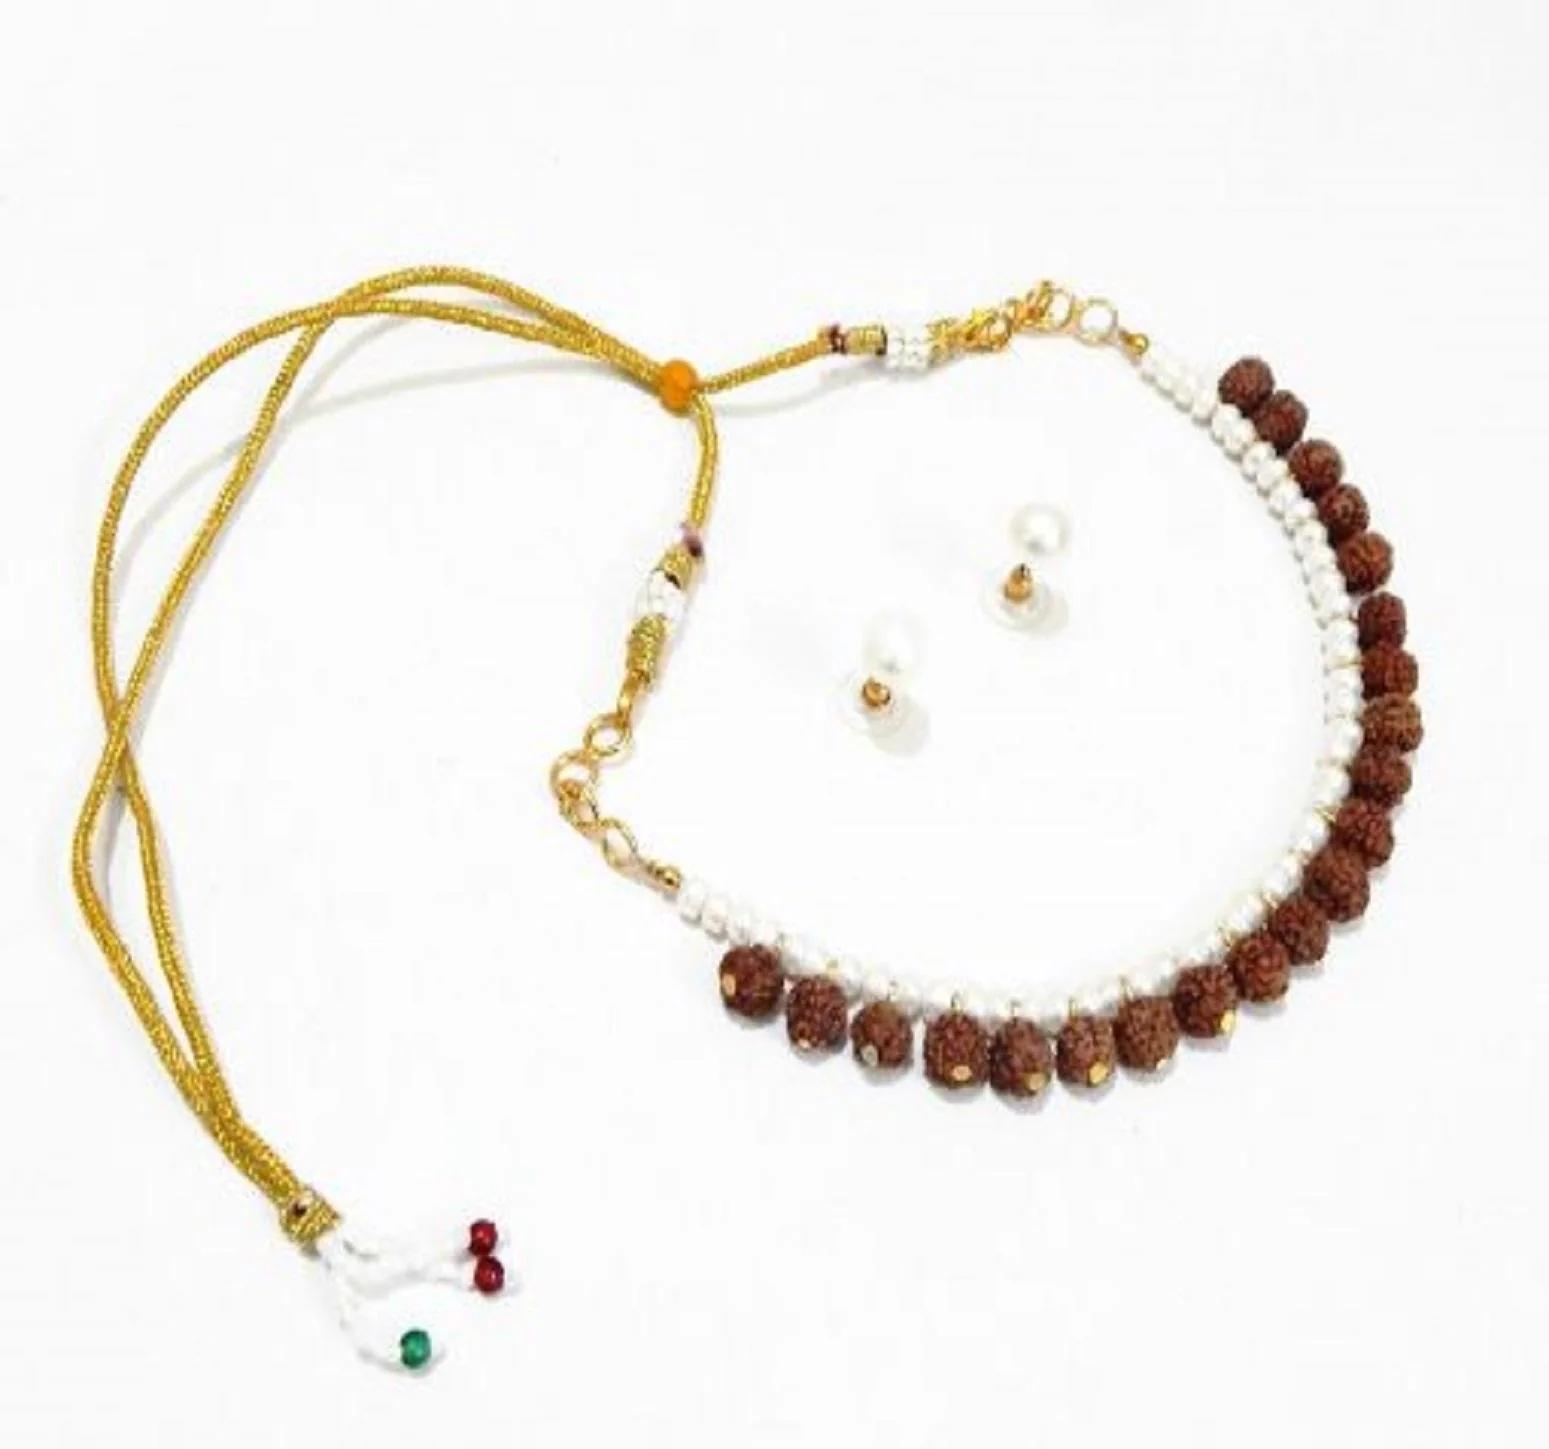
JAYA VISION ENTERPRISES 5mm Real Pearl with Rudraksha Choker Necklace
Type: Necklaces
Brand: JAYA VISION ENTERPRISES
Price: Rs. 1200
 5Item Type : Real Pearl Necklace,Style : Real Pearl with rudraksha beads Necklace,Finishing Detail : 5mm Real pearl with Rudraksha & Gold Polish Copper findings made Choker Necklace With matching earrings.